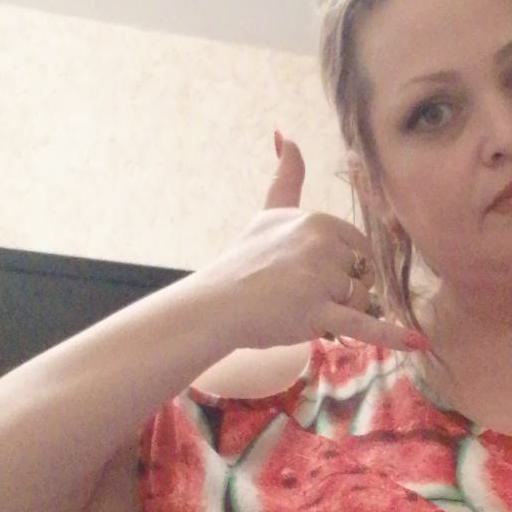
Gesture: call